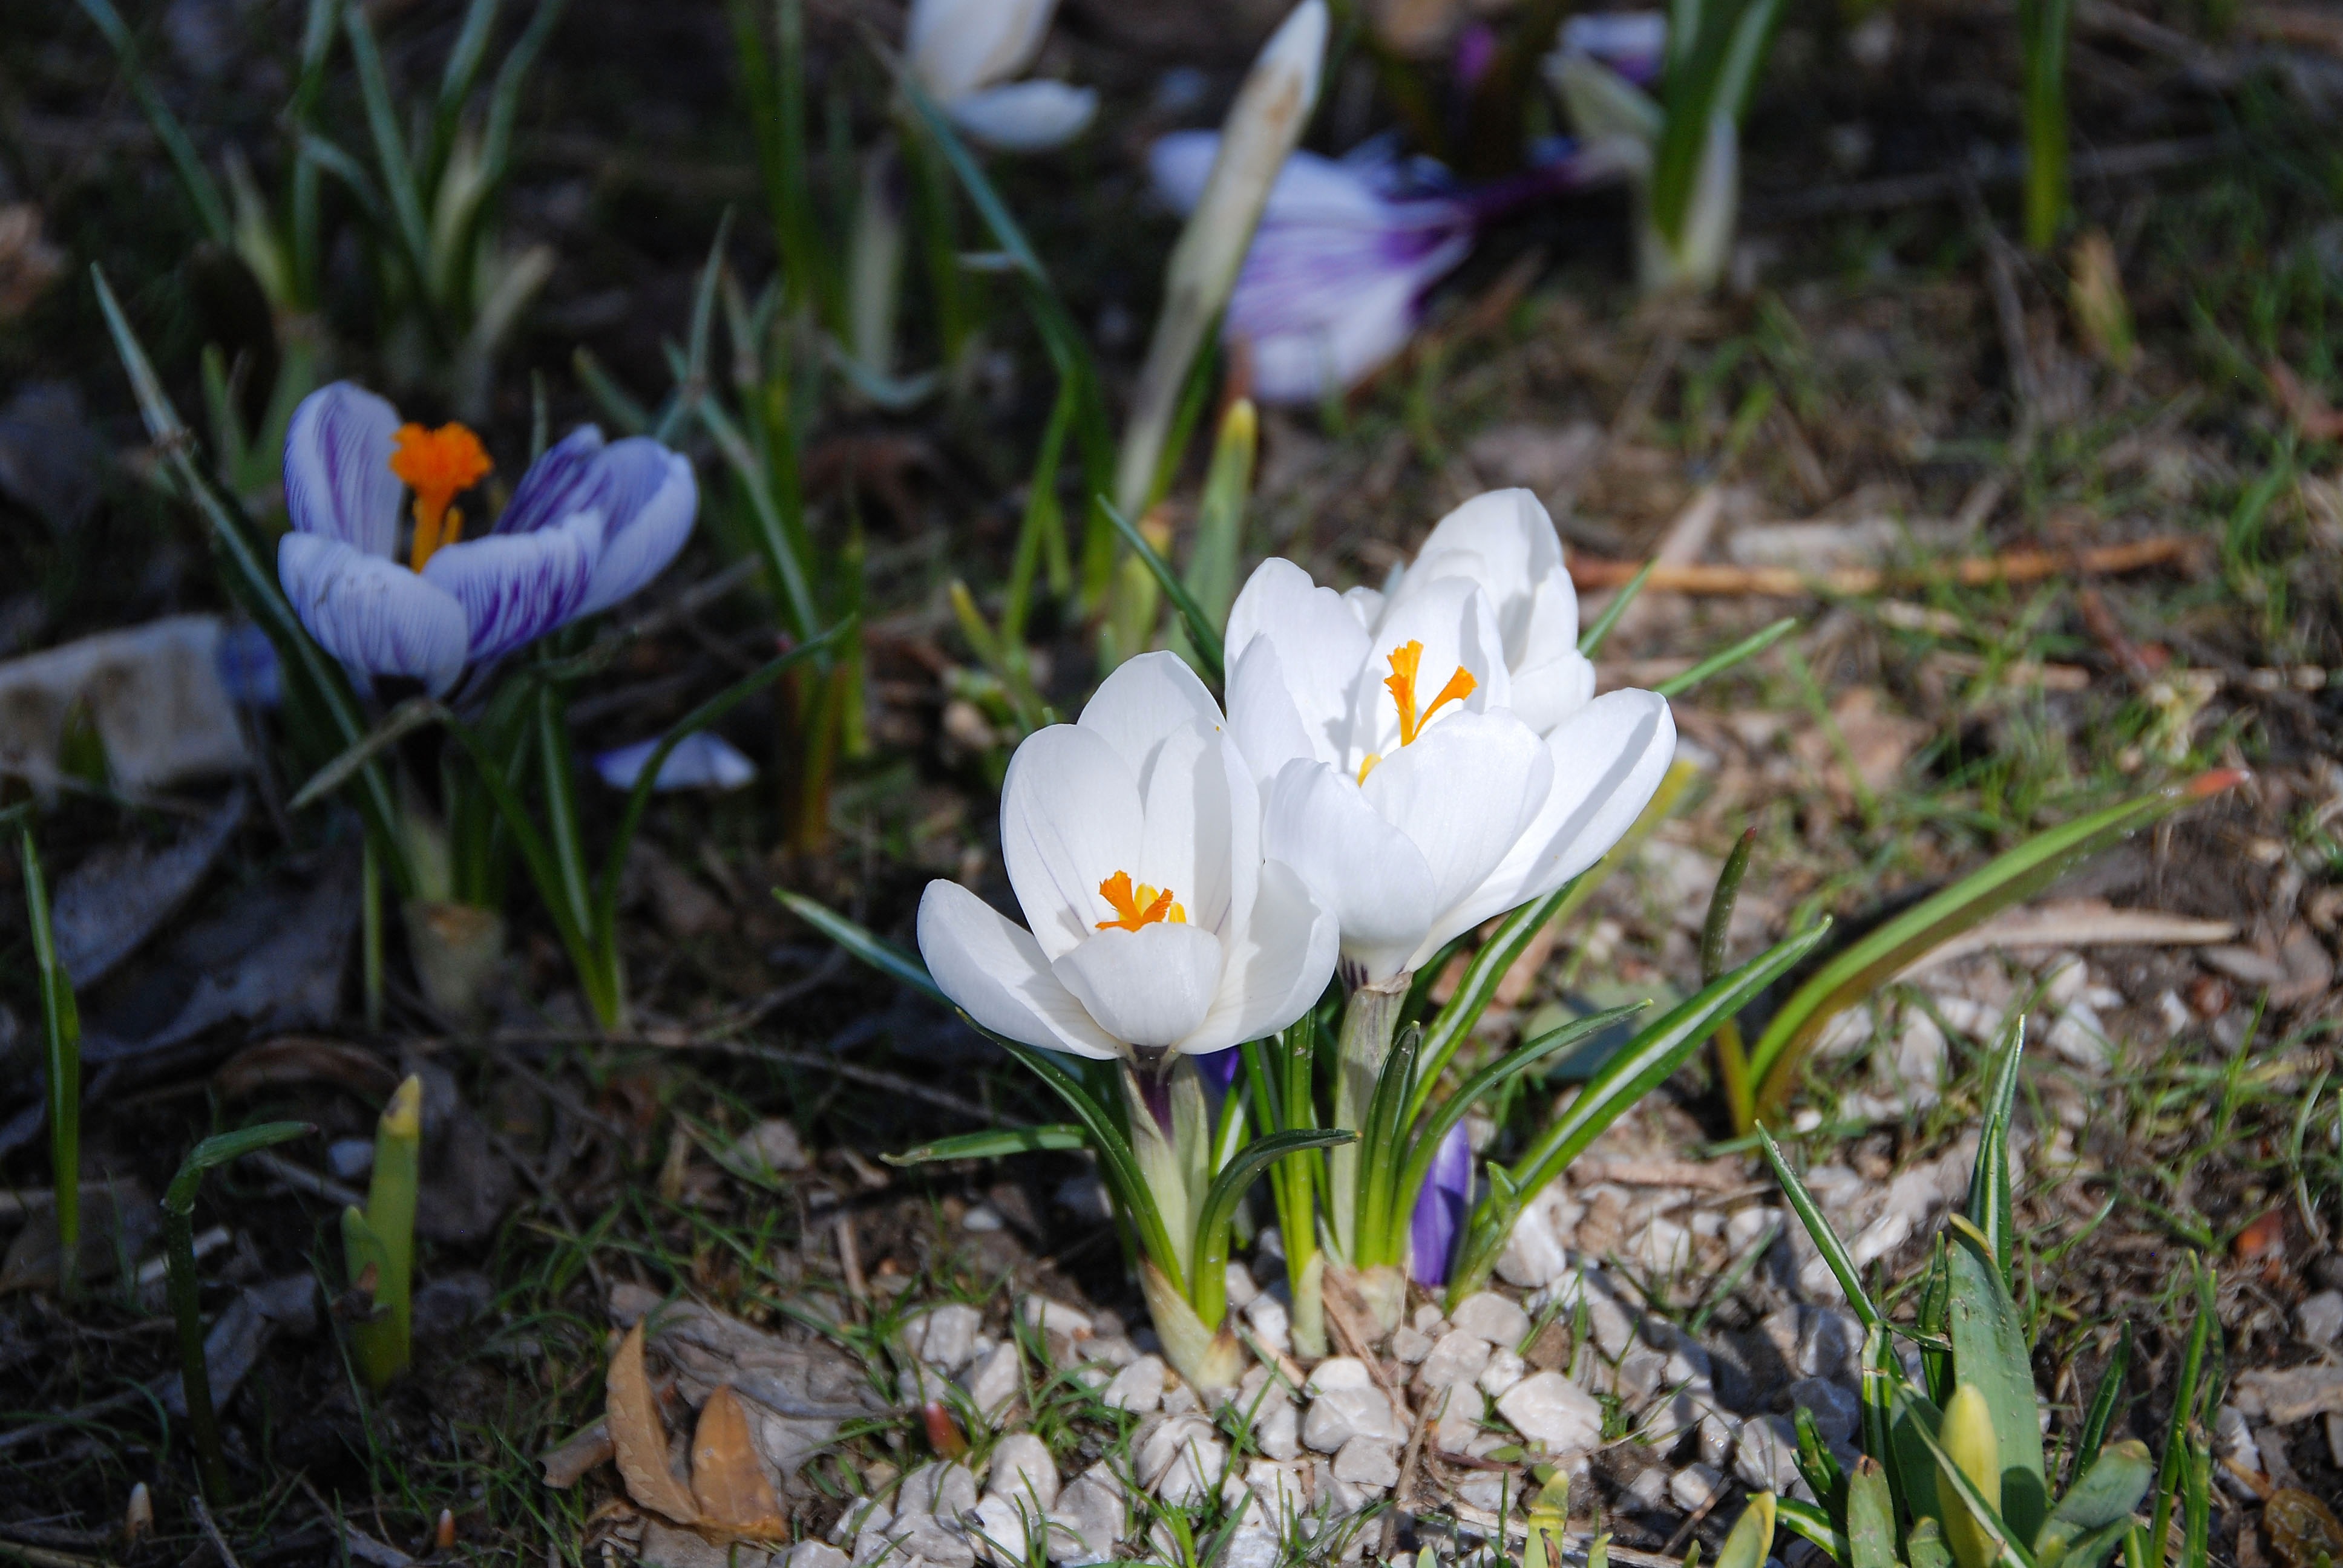
grass, plant, white, meadow, sunlight, flower, petal, bloom, spring, botany, garden, close, flora, wildflower, flowers, lichtspiel, violet, crocus, flower garden, spring flowers, flowering plant, seed plant, iris family